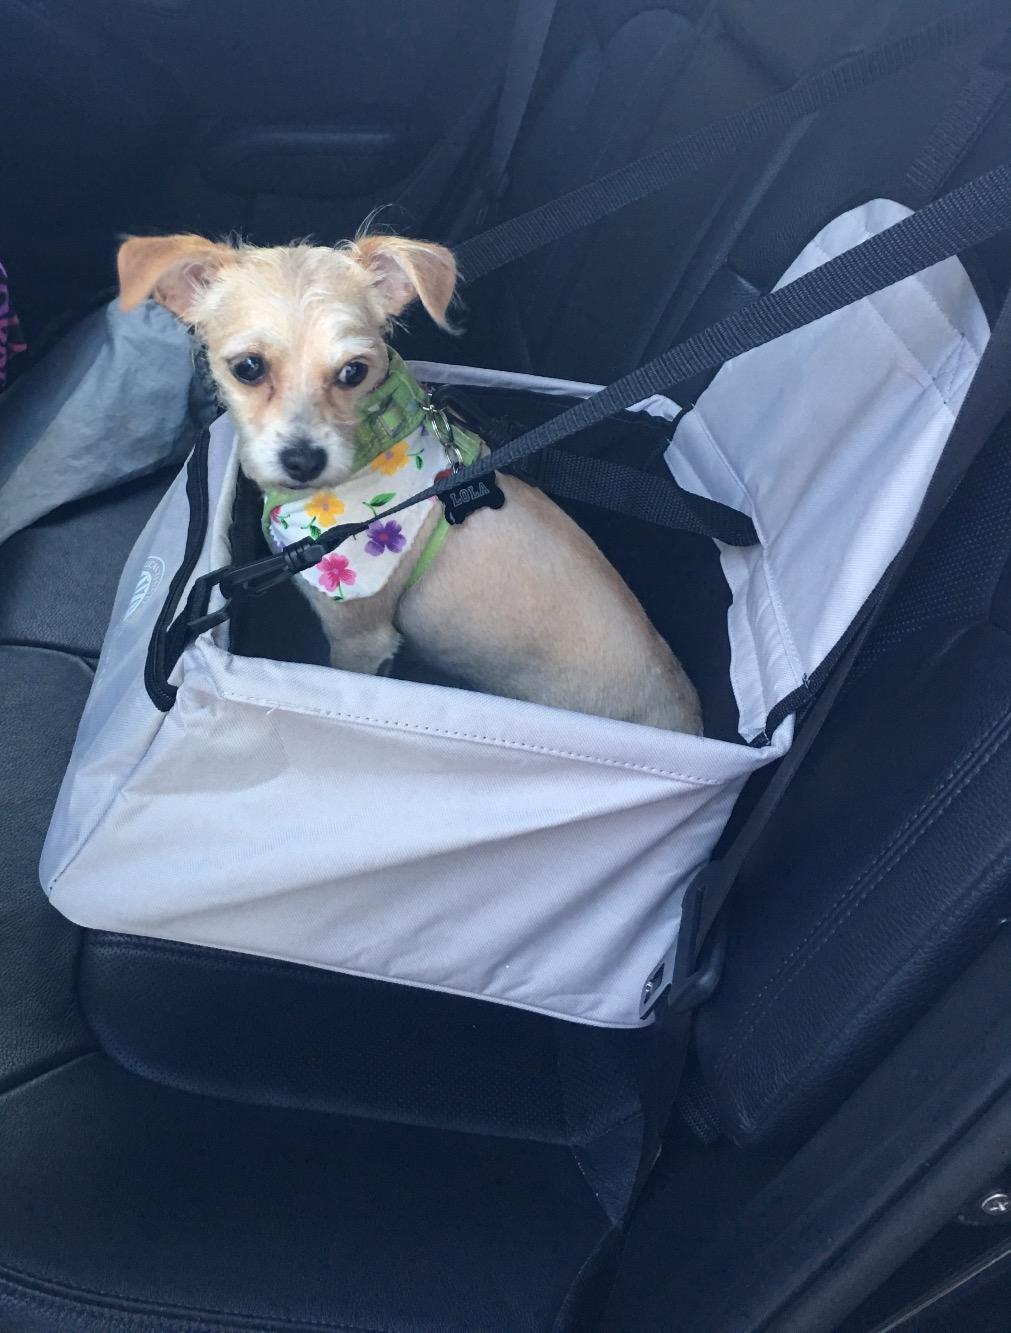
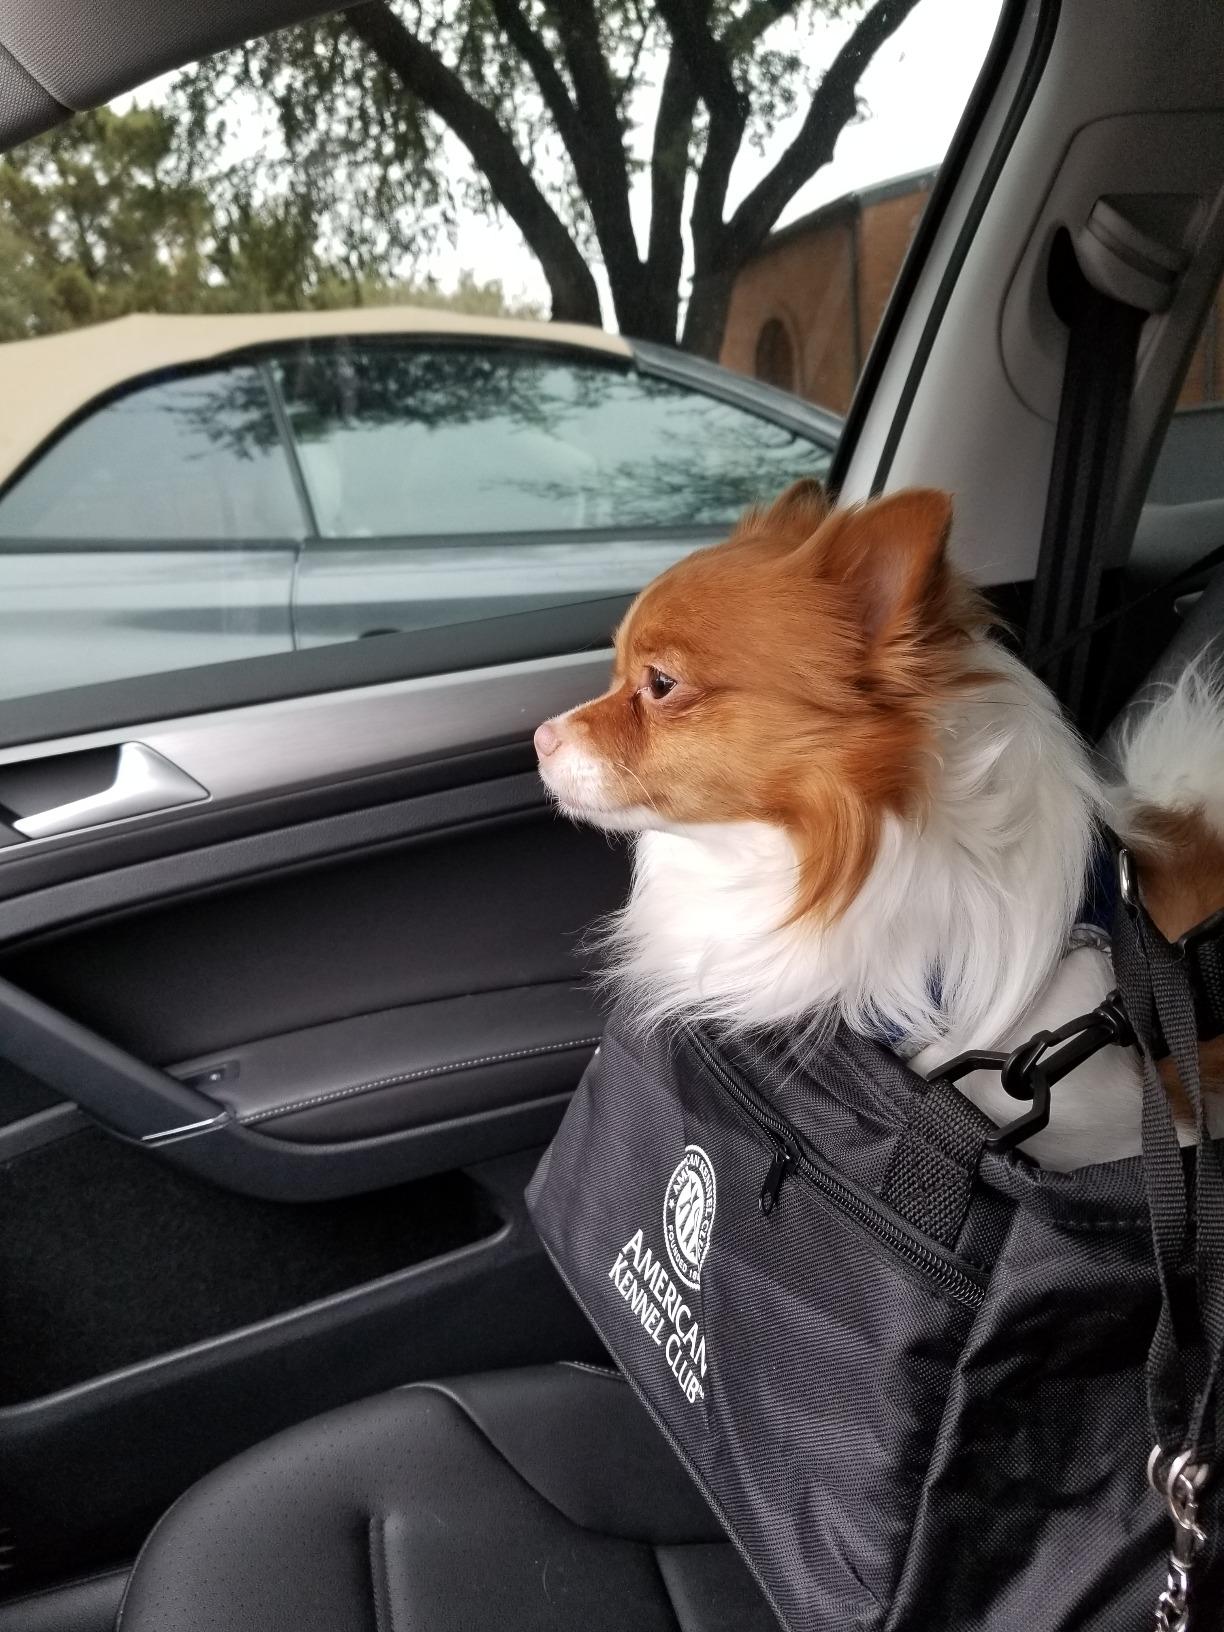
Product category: items_kennel
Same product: no